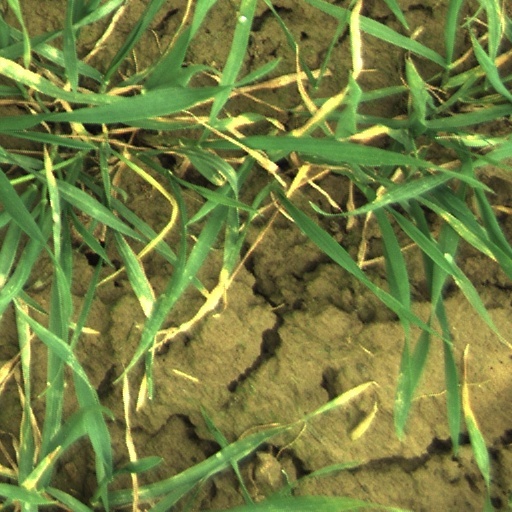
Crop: wheat